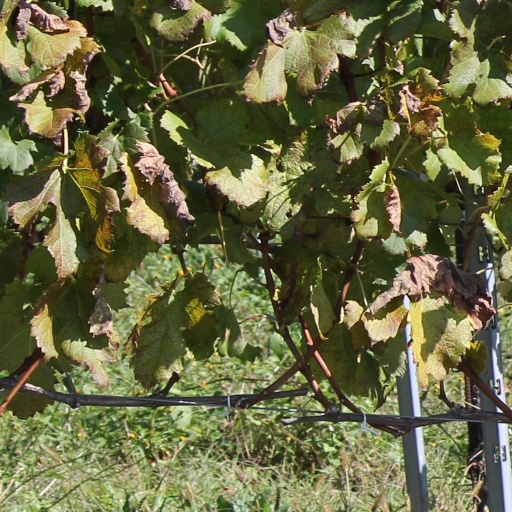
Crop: grape